Air Creation Skypper

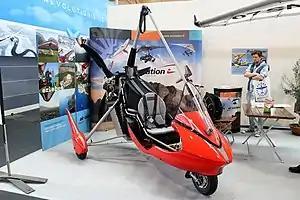

The Air Creation Skypper is a French ultralight trike, designed and produced by Air Creation of Aubenas. The aircraft was introduced in 2011 and is supplied complete and ready-to-fly.